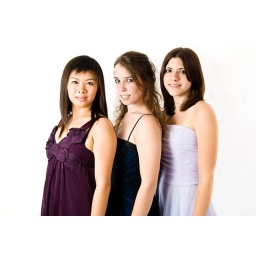
Prom dresses. Taken in my home studio. Strobist: SB-600 silver brolly right and SB-80x shoot through brolly left